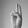
ASL letter: U